Folk costume

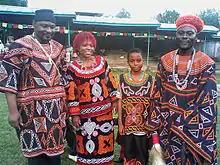
Toghu or tugh, the official traditional regalia of Cameroon

Traditional clothing in Cameroon includes the , "kabba", head tie (female), toghu, , kwa, and gandura (male). Dress is highly dependent on region and ethnicity.